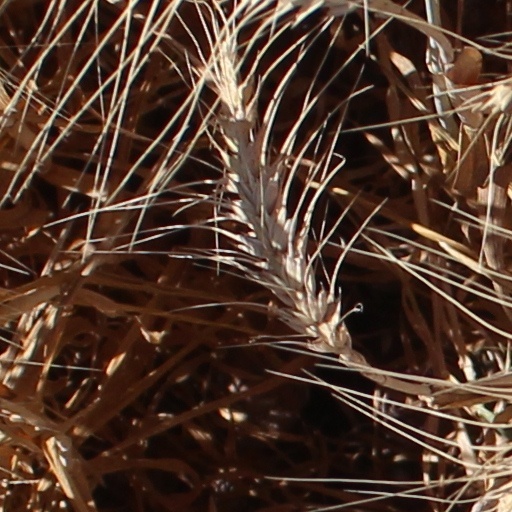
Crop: wheat